Fullmetal Alchemist (film)

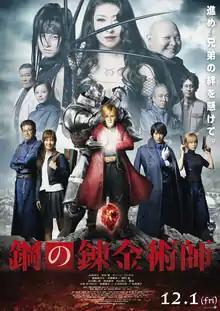
Theatrical release poster

is a 2017 Japanese science fantasy action film directed by Fumihiko Sori, starring Ryosuke Yamada, Tsubasa Honda and Dean Fujioka and based on the manga series of the same name by Hiromu Arakawa, covering the first four volumes of the original storyline. It was released in Japan by Warner Bros. Pictures on 1 December 2017. The theme song of the film, "Kimi no Soba ni Iru yo", is performed by Misia. Two sequels were released in 2022: "Fullmetal Alchemist: The Revenge of Scar" and "Fullmetal Alchemist: The Final Alchemy".